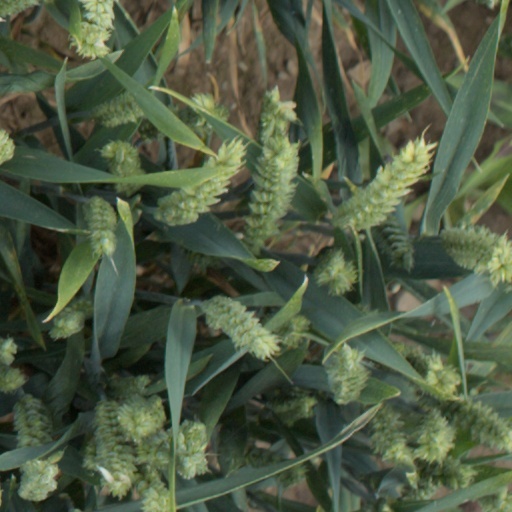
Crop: wheat